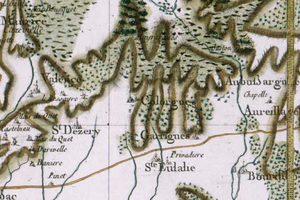
Collorgues est une commune française située dans le département du Gard en région Occitanie.